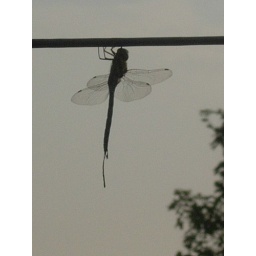
spotted hanging around outside my kitchen window